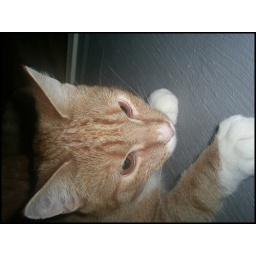
Link standing up against the chimney, trying to catch the red laser-pen spot.